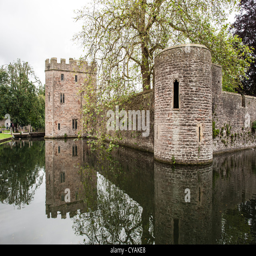
the moat surrounding tourist attraction